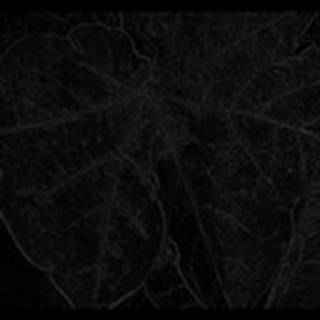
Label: cotton_bacterial_blight